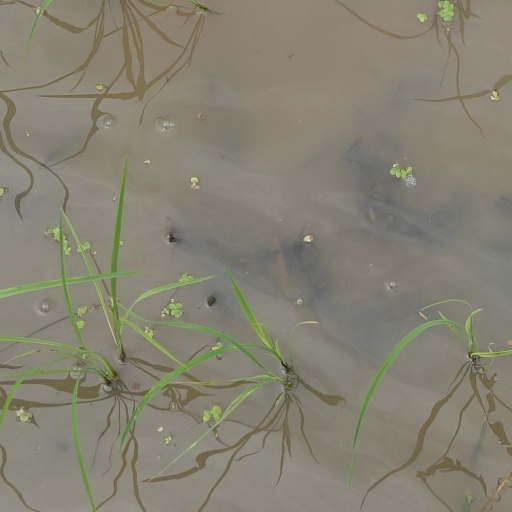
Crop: rice